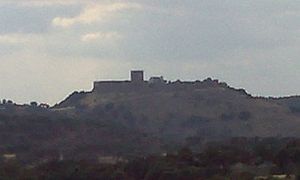
Castelo de Noudar
Castelo de Noudar
Castelo de Noudar er en fæstning som ligger i Barrancos, i regionen Alentejo, i Portugal. Den portugisiske konge Dinis I startede byggeriet af fæstningen i 1303.